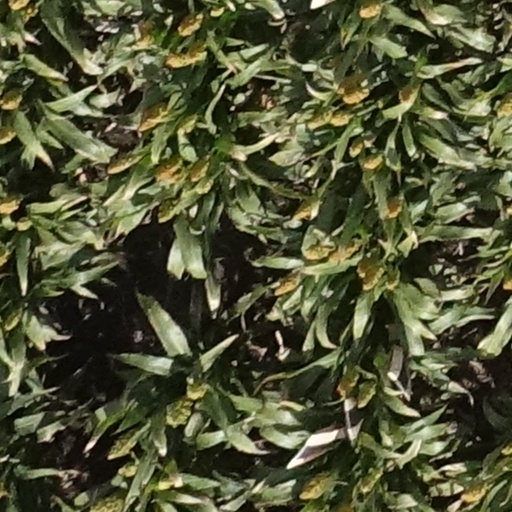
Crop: sorghum